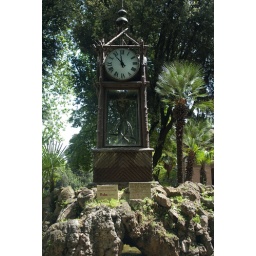
This clock works on water (the water seems to be pumped in by some electric pump however...)